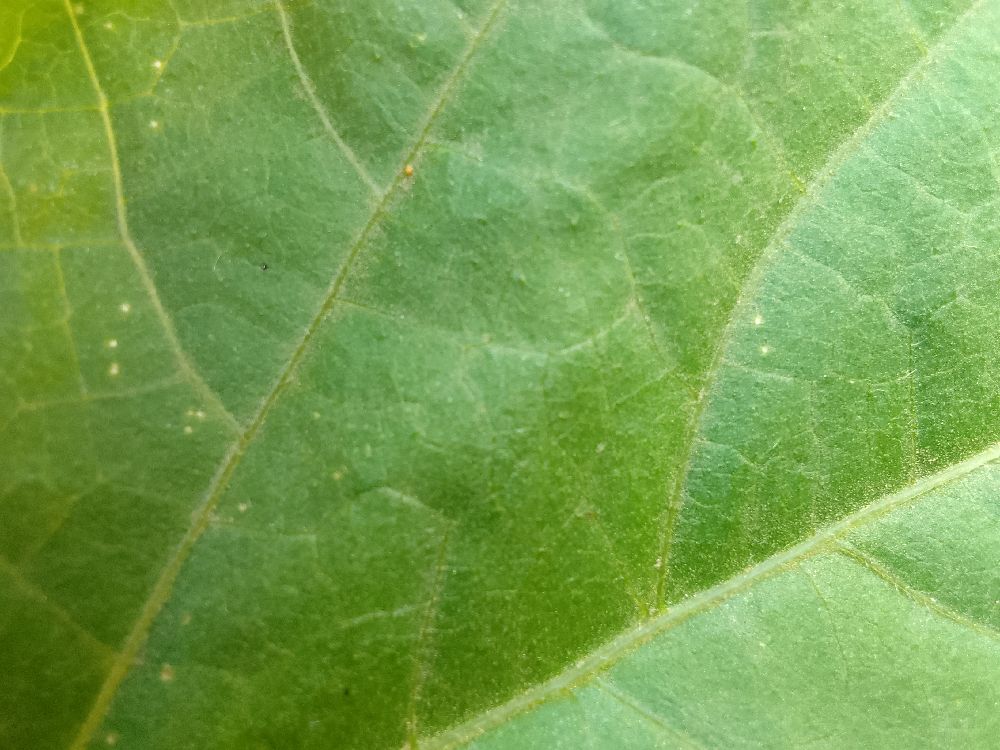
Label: healthy